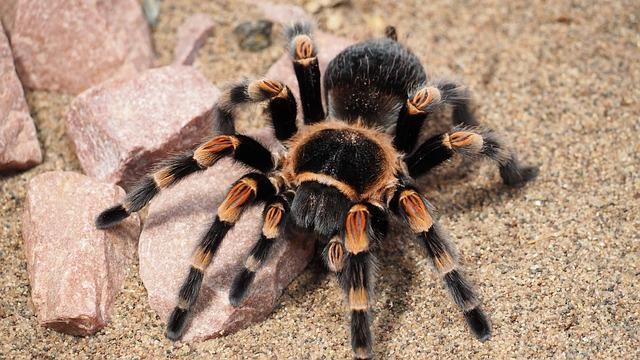
spider